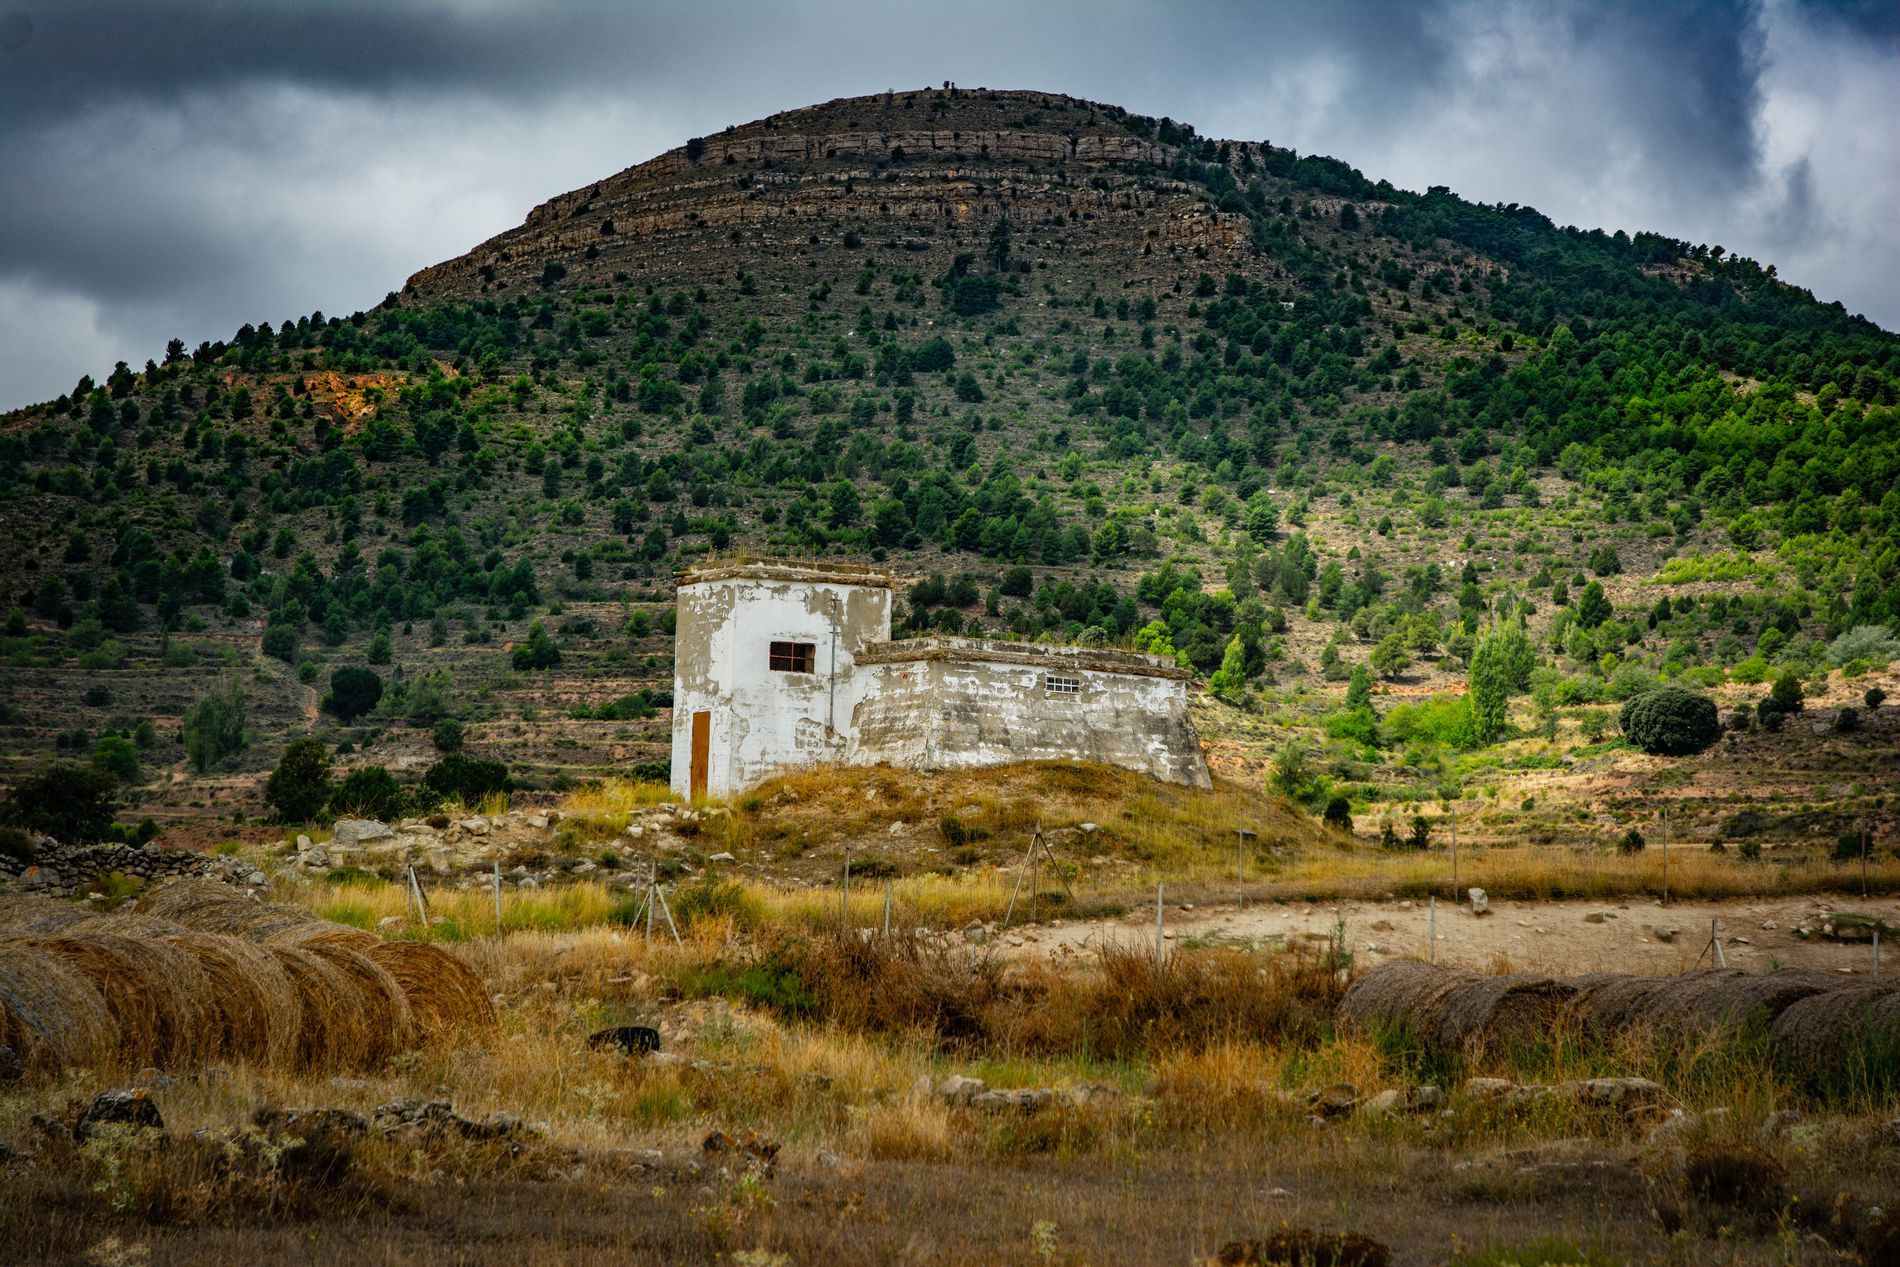
Old building in nature
In this picture we see a natural scene where we find a small, old, white, and decayed building. From behind we see a huge hill with medium and small trees. In the front we see dry wild grasses with some rocks arranged next to the building. We see bales of straw wrapped around it. The place is considered rural for that reason.
In the picture, the sky is overcast, which gives the scene a strong and mysterious character. With the presence of the huge hill and the old house in the middle, the picture gives the impression of isolation and depression, as if it were an abandoned place that carries within it an old story. We find the colors natural. We see shades of green on the hill mixed with brown and the dark gray color of the sky. We see the white building in the middle. The photography appears realistic without any embellishment and highlights the contrast between nature and the building, as nature continues and the place has become deserted. We find that the picture is low to put the building in the middle and the mountain almost fills the frame to create a feeling of height and enormity and the smallness of the house.
Labels: Nature, Outdoors, Architecture, Building, Countryside, Bunker, Hut, Rural, Scenery, Field, Grassland, Wilderness, Castle, Fortress, Hill, Shelter, Ruins, Plant, Vegetation, Plateau, Tree, Fir, sky
Camera: NIKON CORPORATION NIKON D7100
Lens: 18.0-70.0 mm f/3.5-4.5, AF-S DX Zoom-Nikkor 18-70mm f/3.5-4.5G IF-ED
Aperture: F4.5
Exposure: 1/1000 sec
ISO: 100
Focal length: 52.0 mm